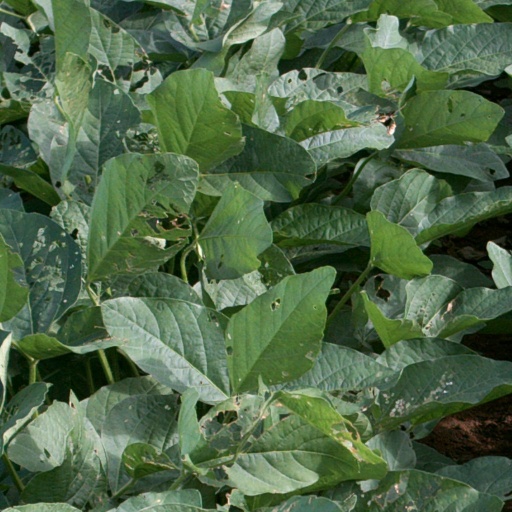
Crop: soybean